Alumni Athletic Club

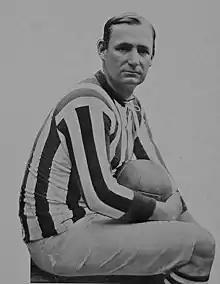
Jorge Brown was also Argentina national team captain between 1908 and 1914

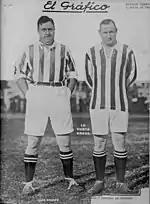
Juan and Jorge Brown pictured in 1923

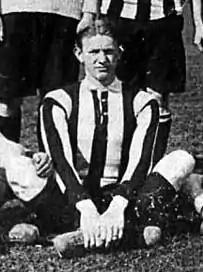
Eliseo Brown is Alumni all-time topscorer with 68 goals

The most prominent Alumni's player was Jorge Brown, who was the team's captain during two periods: first from 1903 to 1906, and then from 1910 until its dissolution. Five of Jorge's brothers were also players for Alumni: Alfredo, Eliseo, Carlos, Juan and Ernesto, and his cousin Juan Domingo as well.